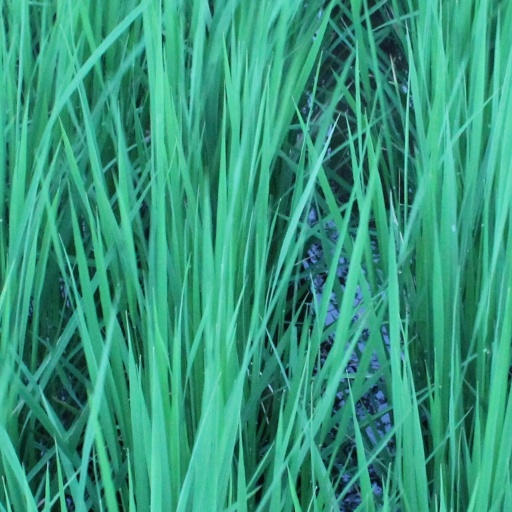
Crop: rice